Sanctuary of Zeus Polieus

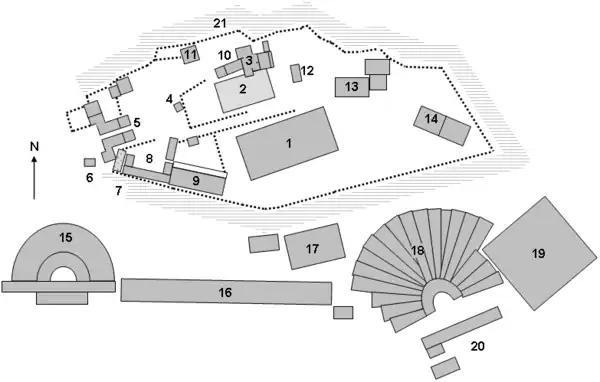
Site plan of the Acropolis at Athens: number 13 is the sanctuary

The Sanctuary of Zeus Polieus was a walled open-air sanctuary dedicated to Zeus Polieus (city protector) around 500 BC on the Acropolis of Athens, sited to the Erechtheion's east. Although no foundations have been uncovered, its trapezoidal layout and numerous entrances are inferred from rock-cuttings on the Acropolis. The sanctuary's eastern section is believed to have accommodated the oxen used in the annual Bouphonia ceremony. The main entrance was adorned with a pediment.